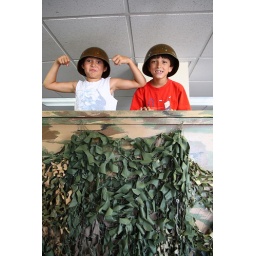
I babysit the boy in orange, Garrett. His neighbor/friend in white is Kyler. Both keep me on my toes everyday.